Waalse Kerk, Haarlem

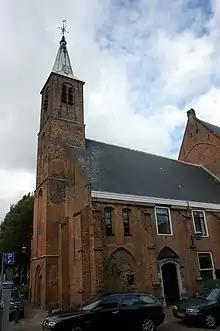
The Waalse kerk in Haarlem.

The Waalse kerk is a historical church dating from the 14th century on the Begijnhof in Haarlem, Netherlands.